Olive Branch High School (New Carlisle, Ohio)

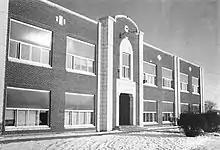
The 1928–2007 brick building used for Olive Branch High School and Olive Branch Middle School, as it appeared in 1984.

In 1928, a new, larger brick building was constructed to house Olive Branch High School on land adjacent to the "little round" school. In 1952, Olive Branch High School closed and its grade 10–12 students enrolled in the newly completed Tecumseh High School, one hundred meters away.